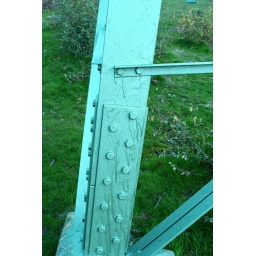
On the base of the tower in the previous shot.